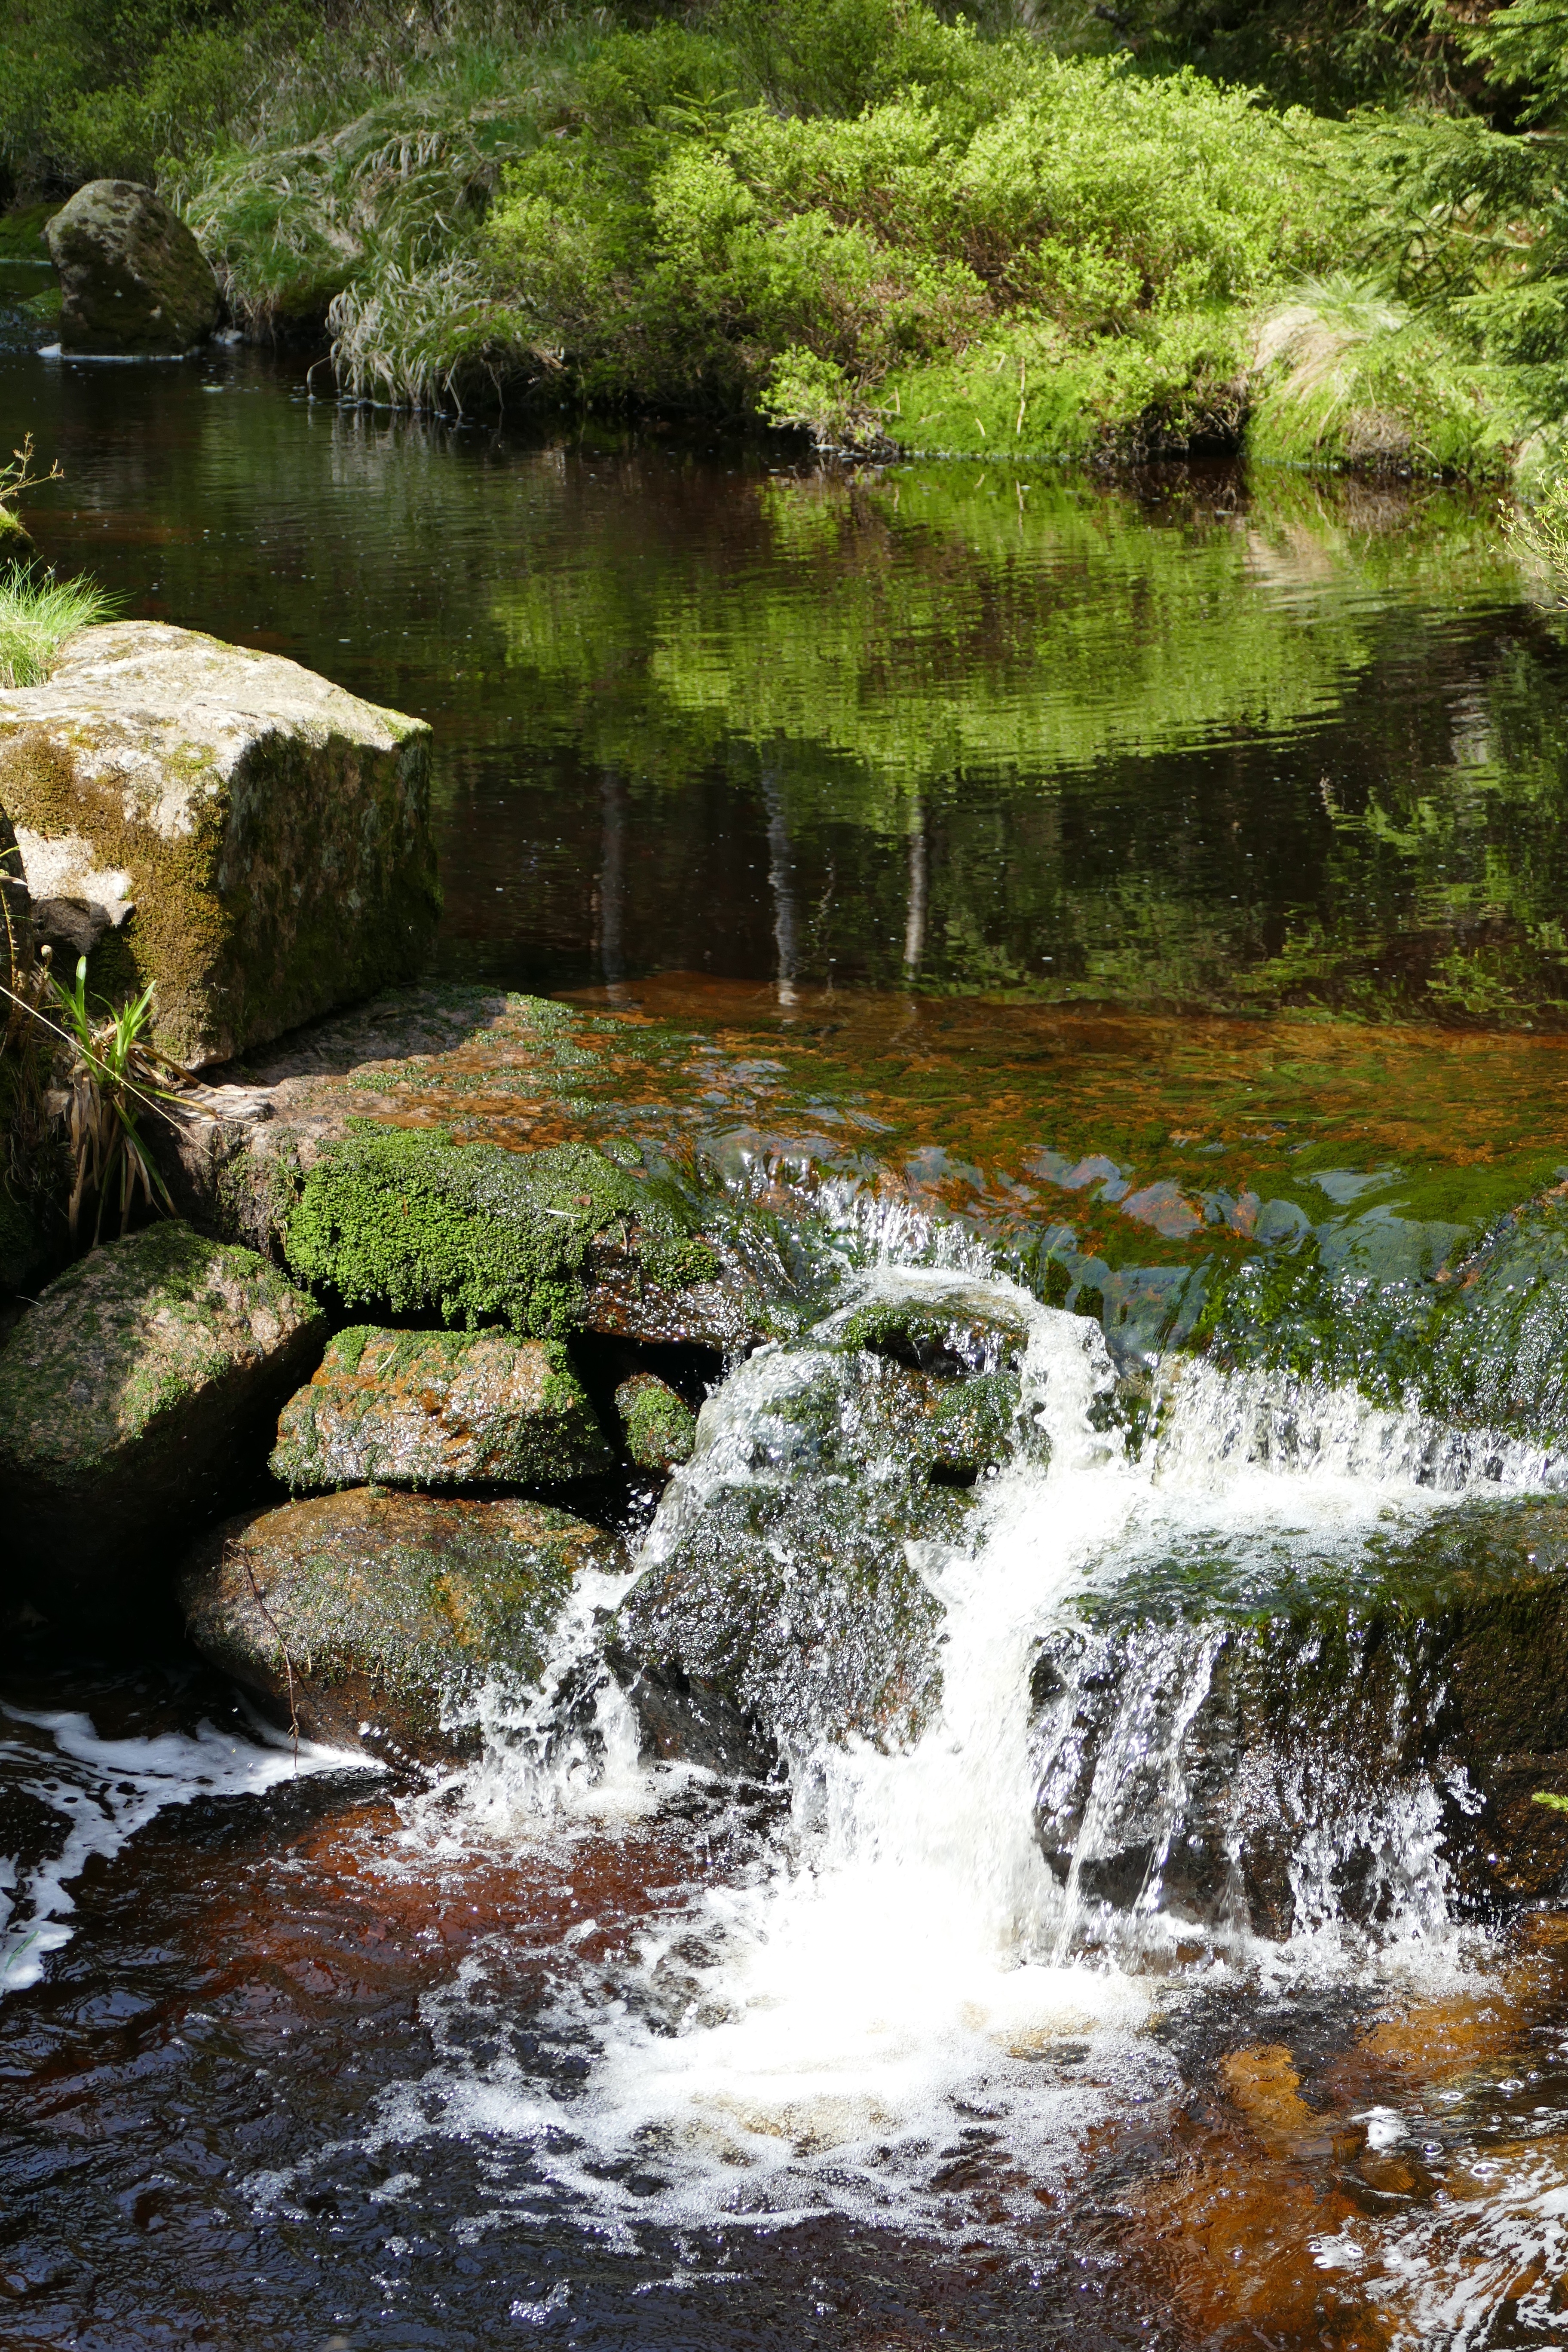
landscape, water, nature, creek, flower, river, pond, stream, splash, autumn, rapid, body of water, bach, waters, idyll, water feature, watercourse